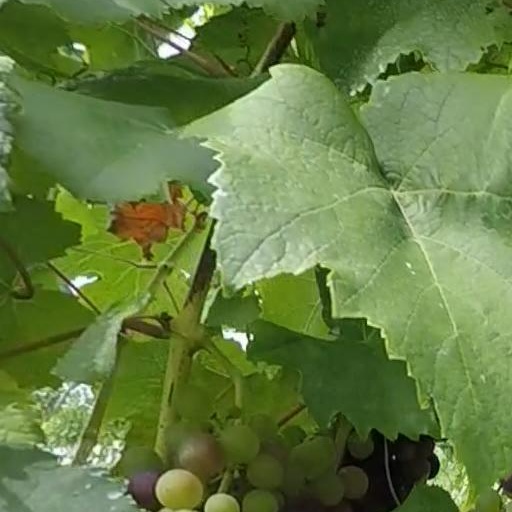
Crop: grape